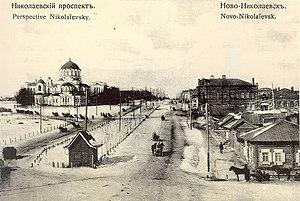
La cathédrale Saint-Alexandre-Nevski est une cathédrale orthodoxe de style néo-byzantin située à Novossibirsk en Russie. Elle se trouve au début de la rue Sovietskaïa.